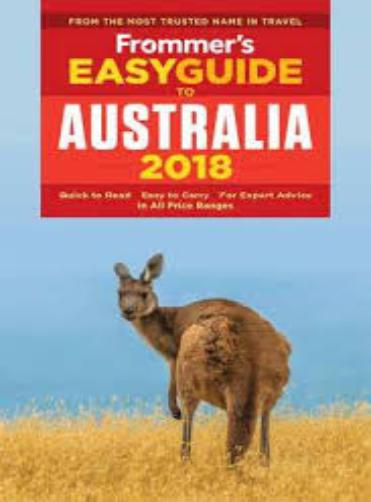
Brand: Frommer's
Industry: Necessities